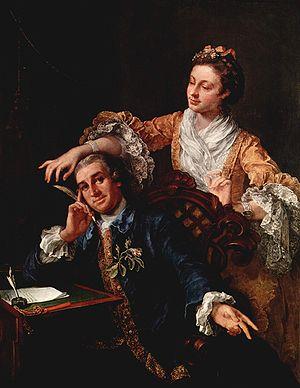
William Hogarth, né à Londres le 10 novembre 1697 et mort à Chiswick le 26 octobre 1764, est un graveur, peintre, et philanthrope anglais.